Amaya o los vascos en el siglo VIII

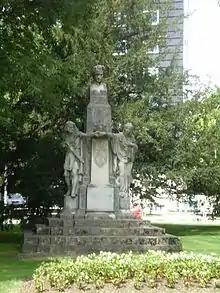
A monument on a park with a bust on top and two full-body figures on the sides.

Amaya o los vascos en el siglo VIII ("Amaya, or the Basques in the 8th century") is a Romantic historical novel published in 1877 (in the magazine "Ciencia cristiana") and in 1879 (as a book) by Francisco Navarro-Villoslada, a noted novel by a Navarrese author. The story is placed during the invasion of Visigothic Kingdom by the Moors. In line with the author's conspiracist imaginary, the story-building is permeated by anti-Semitic prejudice.